1971 Nobel Peace Prize

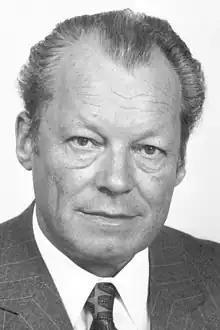
"for paving the way for a meaningful dialogue between East and West."

The 1971 Nobel Peace Prize was awarded to the Chancellor of Germany Willy Brandt (1913–1992) "for paving the way for a meaningful dialogue between East and West." Because of his efforts to strengthen cooperation in western Europe through the European Economic Community (EEC) and to achieve reconciliation between West Germany and the countries of Eastern Europe, he became the fourth German recipient of the prestigious Peace Prize.